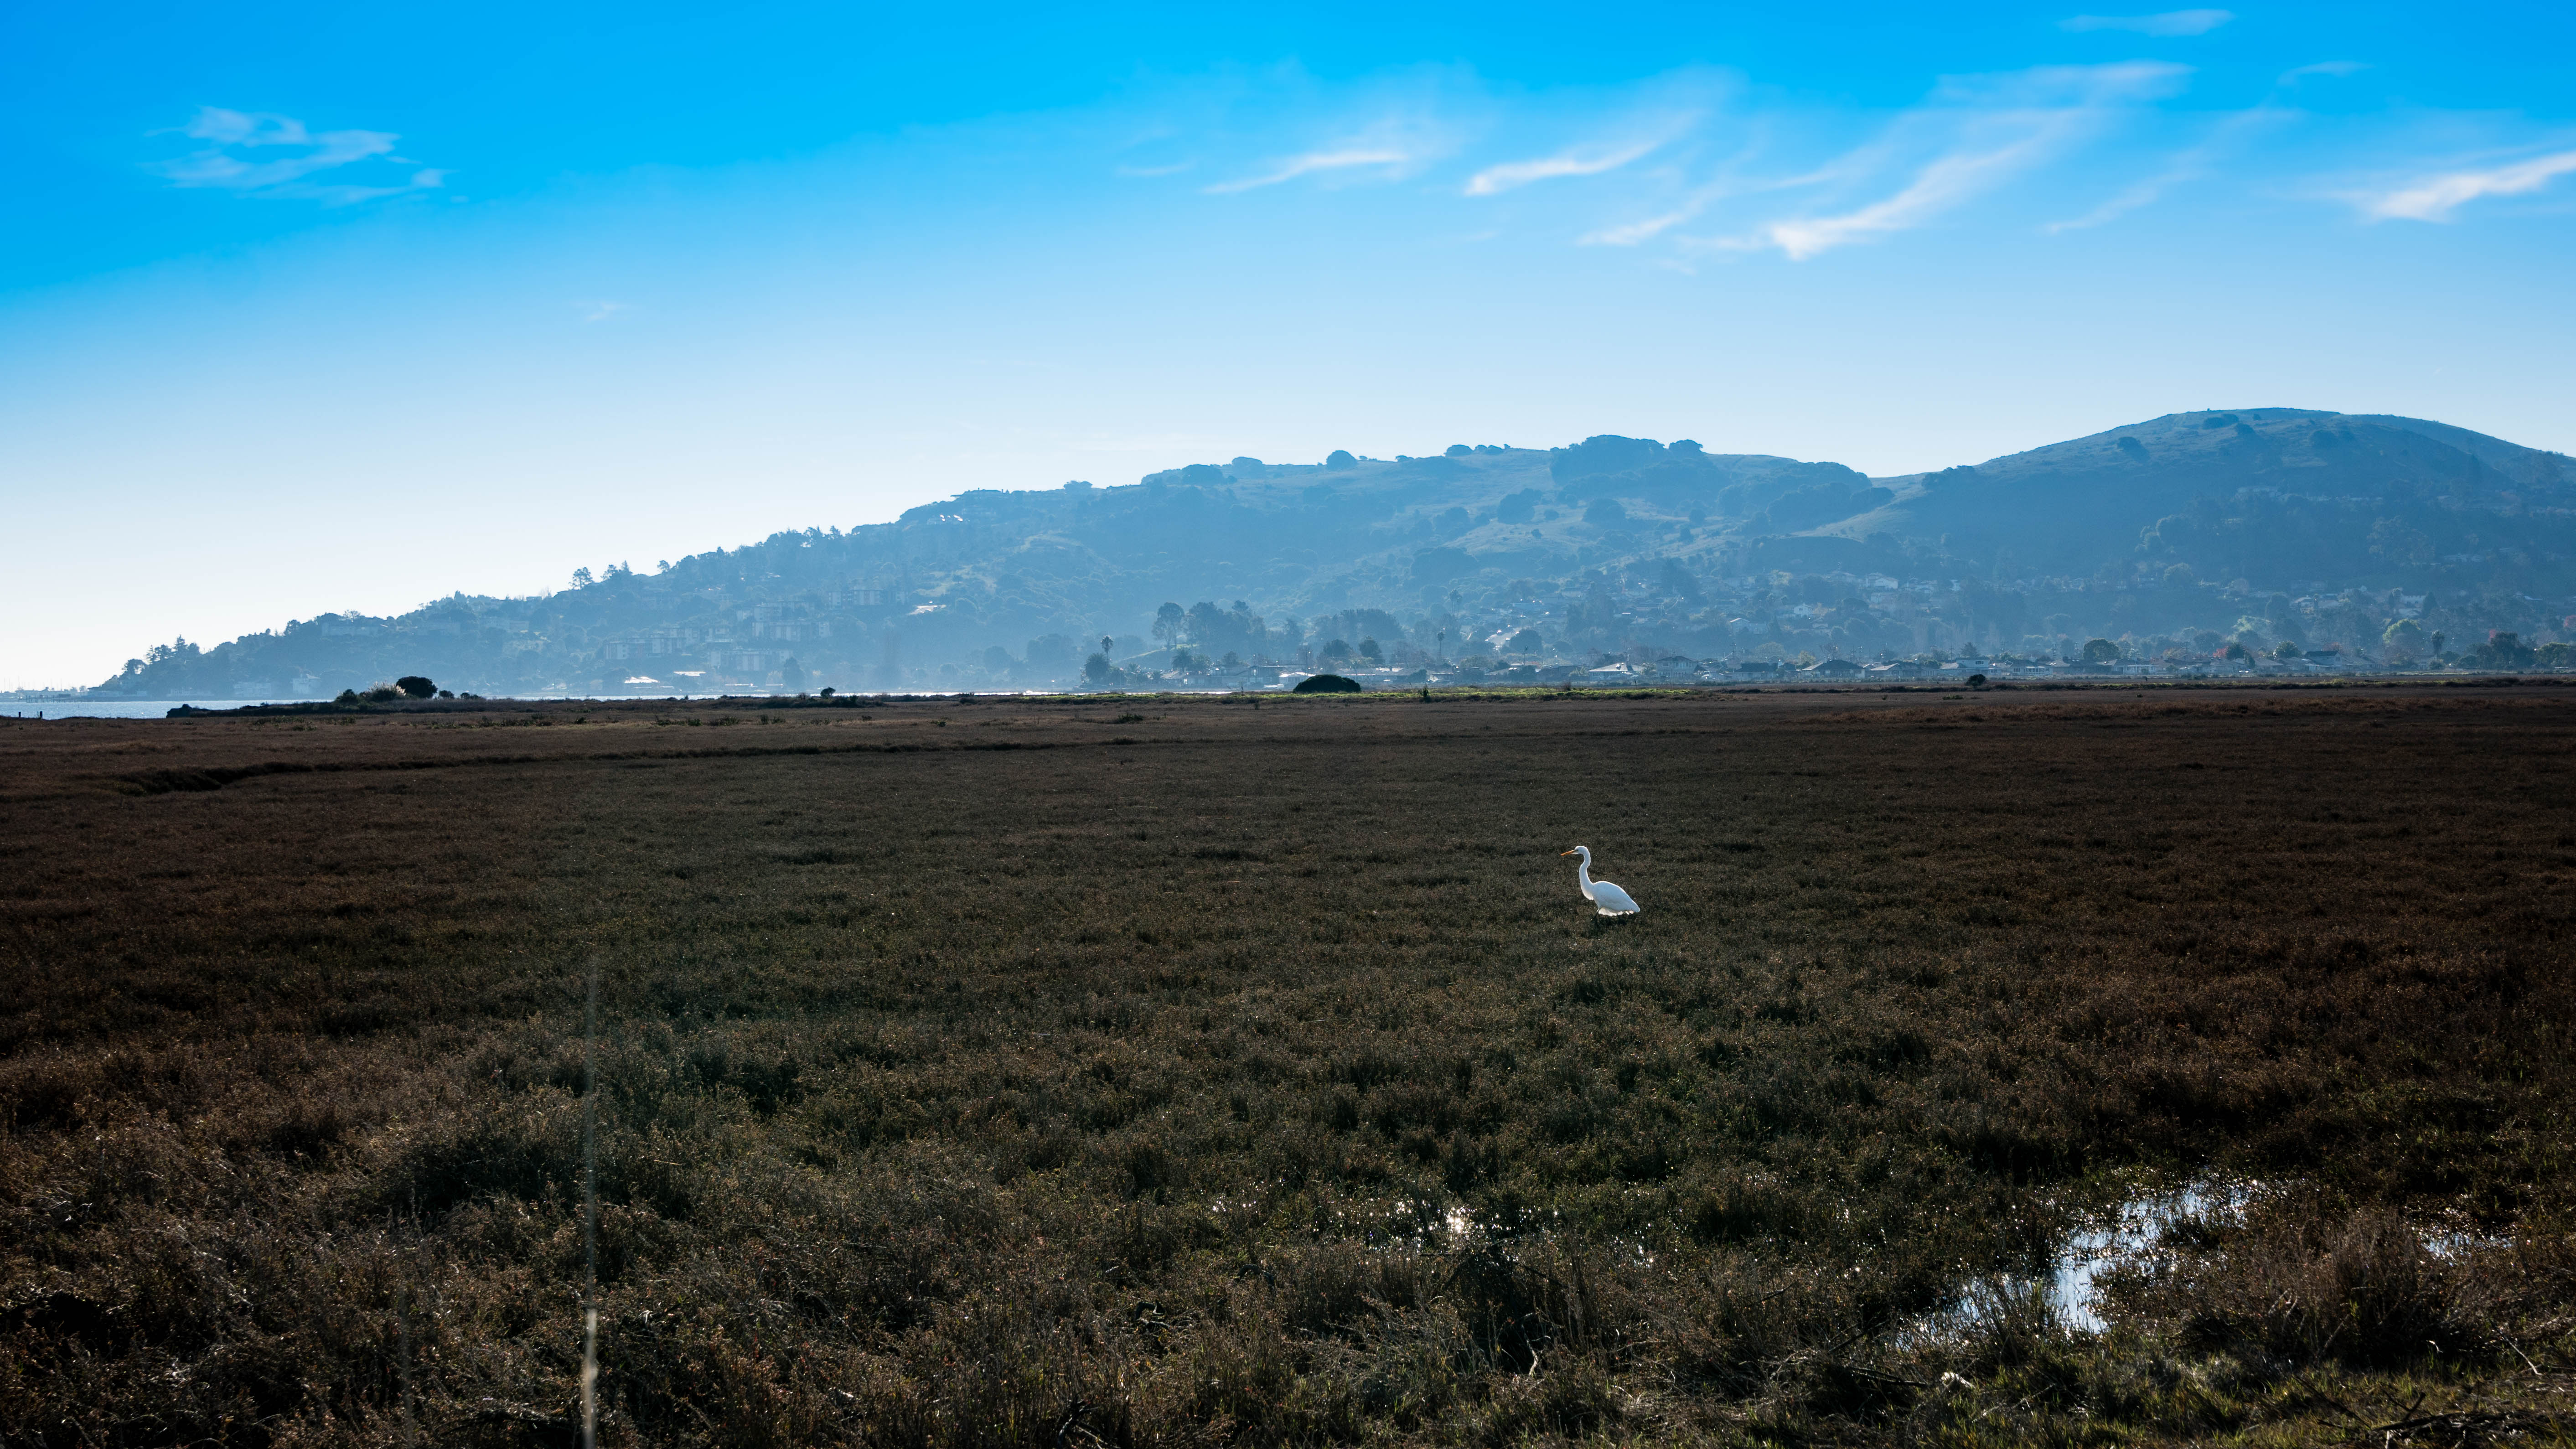
landscape, nature, horizon, wilderness, mountain, cloud, field, prairie, morning, hill, valley, mountain range, soil, ridge, plain, summit, grassland, plateau, fell, habitat, loch, ecosystem, tundra, steppe, landform, natural environment, geographical feature, atmospheric phenomenon, mountainous landforms